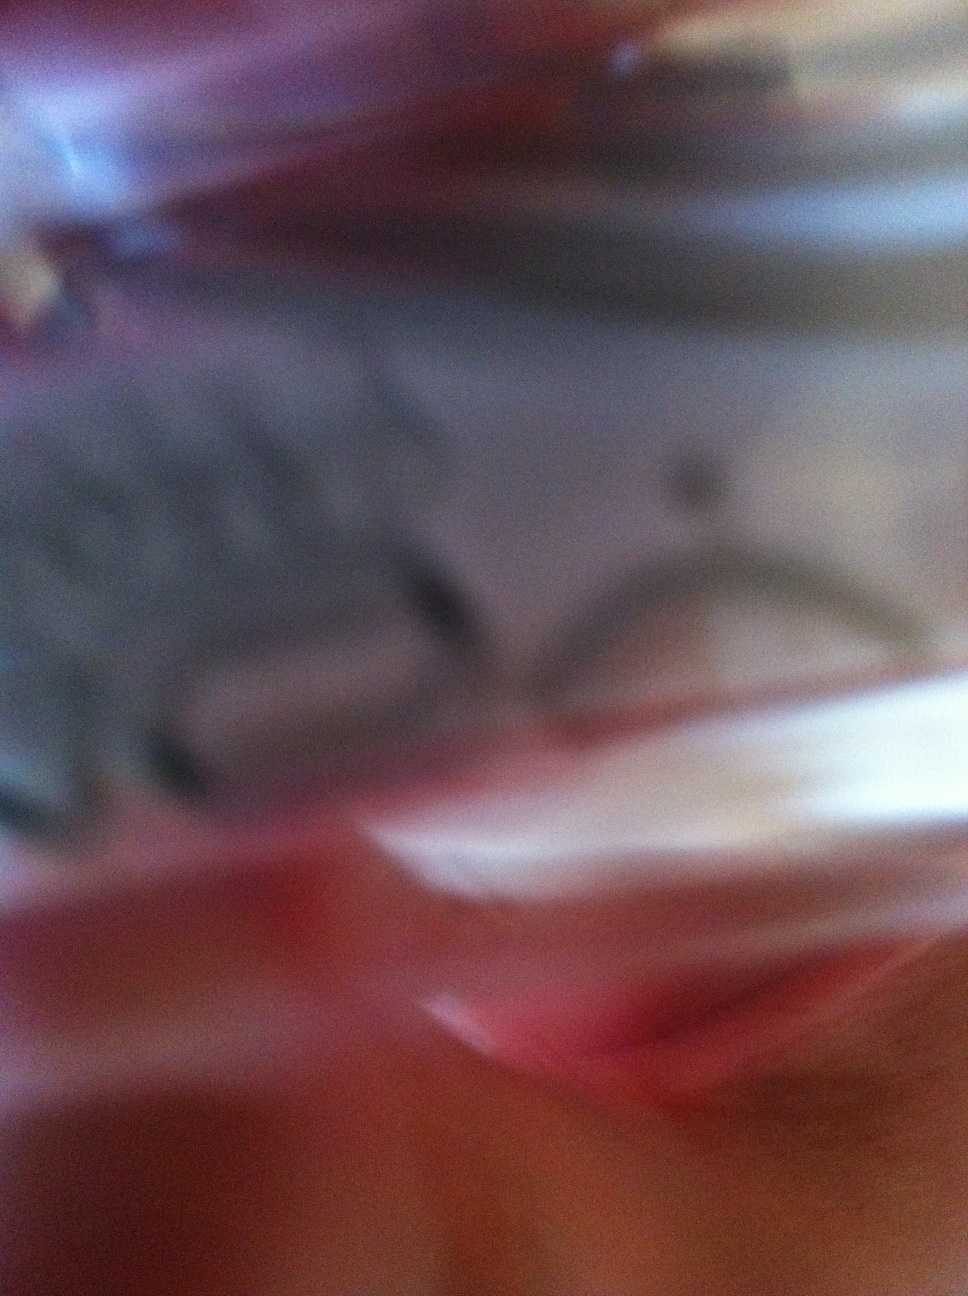Question: What is it?
Answer: unanswerable